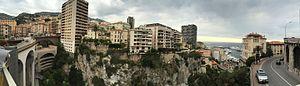
Monte-Carlo est un quartier de Monaco. Il abrite le célèbre casino de Monte-Carlo.